Irreligion in Morocco

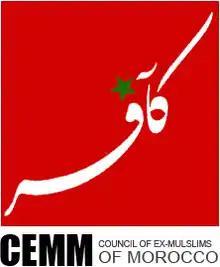
Council of Ex-Muslims of Morocco logo.

In 2013, the Council of Ex-Muslims in Morocco was founded by Imad Iddine Habib. It was the first public atheist and non-religious organisation in a country with Islam as its state religion. The goals of the council are: